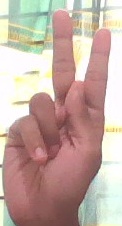
ASL sign: K